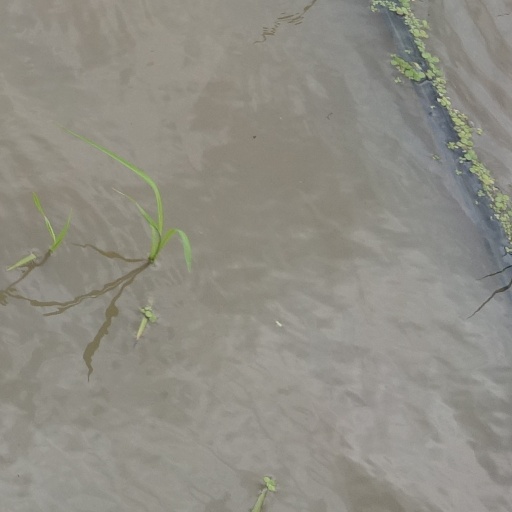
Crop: rice